Williamina Fleming

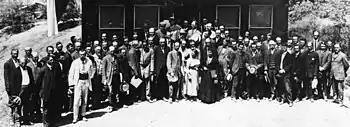

Most notably, in 1888, Fleming discovered the Horsehead Nebula on a telescope-photogrammetry plate made by astronomer W. H. Pickering, brother of E.C. Pickering. She described the bright nebula (later known as IC 434) as having "a semicircular indentation 5 minutes in diameter 30 minutes south of Zeta Orionis". Subsequent professional publications neglected to give credit to Fleming for the discovery. The first Dreyer Index Catalogue omitted Fleming's name from the list of contributors, having then discovered sky objects at Harvard, attributing the entire work merely to "Pickering". However, by the time the second Dreyer Index Catalogue was published in 1908, Fleming and her female colleagues at the HCO were sufficiently well-known and received proper credit for their discoveries.